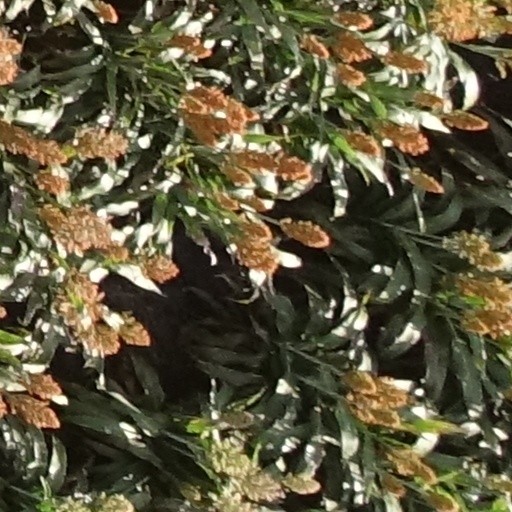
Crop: sorghum